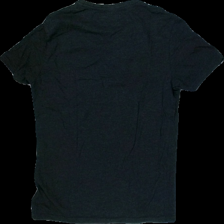
View: back
Type: T-shirt
Category: Ladies
Brand: Not in the list
Brand text on label: Pull & Bear
Colors: Black
Material: 85% cotton, 20% polyester
Cut: Regular, V-collar
Size: 38
Price range: <50
Recommended usage: Export
Description: Black t-shirt
Comment: Crooked seam